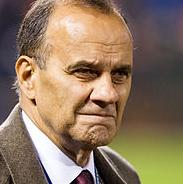
Age: 71